List of Oval Office desks

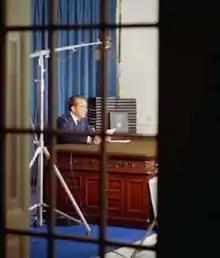
President Richard Nixon at the Wilson desk giving a televised address explaining release of edited transcripts of the Watergate tapes on April 29, 1974

John F. Kennedy briefly used the Theodore Roosevelt desk, before it was switched out in 1961 for the "Resolute" desk. Jacqueline Kennedy, John F. Kennedy's wife, thought the more ornately carved "Resolute" desk should be the most visible presidential desk.